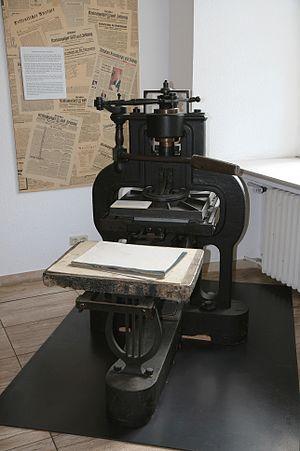
Charles Stanhope, 3ᵉ comte Stanhope dit Charles Mahon, 3ᵉ comte Stanhope FRS est un homme d'État et un scientifique britannique. Il est le père de la grande voyageuse et femme arabe, Esther Stanhope et le beau-frère de William Pitt le Jeune. Il est parfois confondu avec un de ses contemporains, Charles Stanhope. James Sayers et James Gillray ont largement caricaturé sa silhouette mince et maladroite, reflétant ses opinions politiques et ses relations avec ses enfants.
La presse typographique est un dispositif destiné à imprimer des textes et des illustrations sur du papier, en exerçant une forte pression sur la feuille de papier placée sur une forme imprimante, ensemble de caractères en relief ou gravure sur bois, préalablement encrés, de manière que l'encre se dépose sur le papier. L'opération répétée permet d'obtenir un grand nombre d'exemplaires identiques. C'est la mise au point de la presse, conjointement à l'emploi des caractères mobiles en plomb et de l’encre grasse spécifique, qui constitue l'invention majeure de Johannes Gutenberg, celle de l'imprimerie en Occident. Il est certain que les Chinois, les Coréens, ont utilisé les caractères mobiles, les Mongols, les Turcs, les Tibétains, les Arabes et d'autres peuples d'Asie, ont également utilisé l'imprimerie à des époques antérieures, mais ils n'ont pas utilisé la presse, ni réalisé la synthèse qui caractérise l'œuvre de Gutenberg.